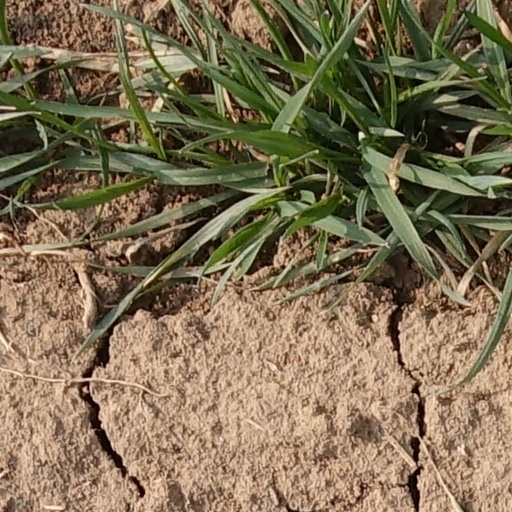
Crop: wheat